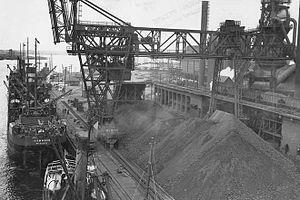
Le port de Newcastle est un port de commerce située en Nouvelle-Galles du Sud, au sud-est de l'Australie.